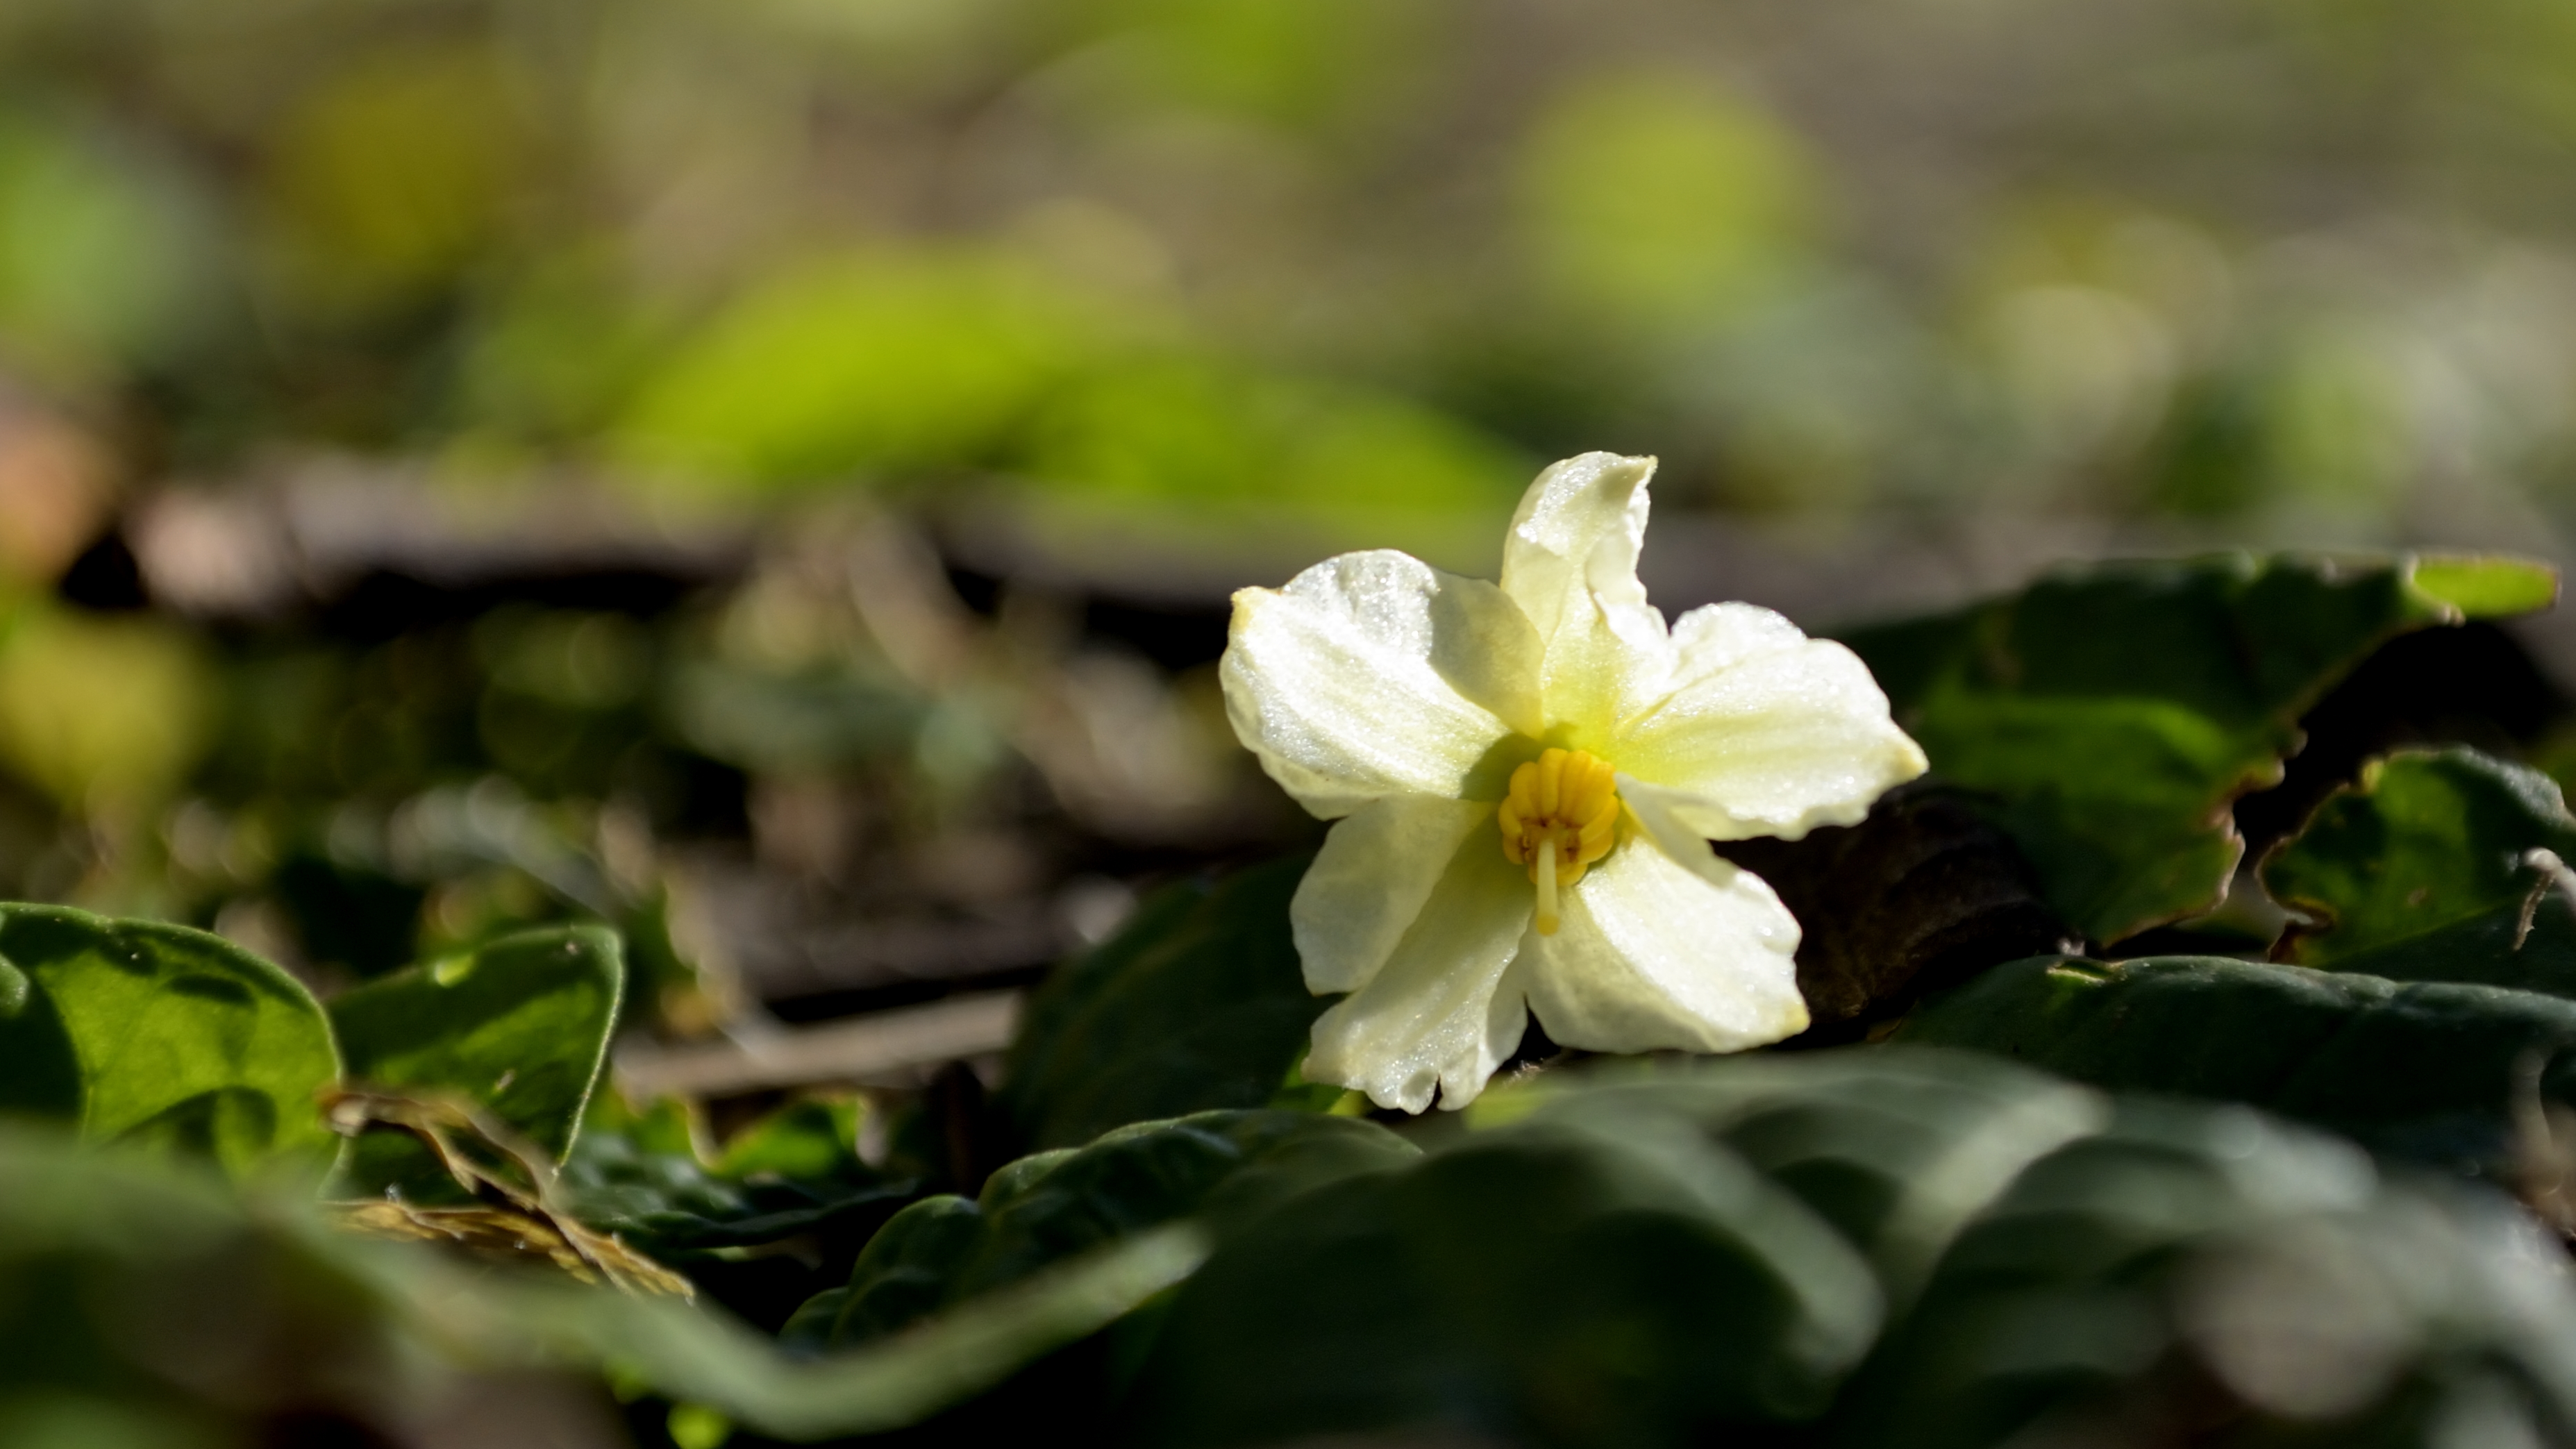
nature, blossom, plant, sunlight, leaf, flower, green, botany, yellow, flora, wildflower, close up, shrub, planta, flor, amarilla, blanca, rastrera, macro photography, jasmine, flowering plant, land plant